Ronald Reagan in music

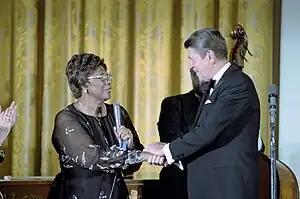
Singer Ella Fitzgerald with Ronald Reagan after her performance at the White House, October 1981

The appearance of Ronald Reagan in music includes mentions and depictions of the actor-turned-politician in songs, albums, music videos, and band names, particularly during his two terms as President of the United States. Reagan first appeared on a few album covers during his time as a Hollywood actor, well before his political career. During the 1960s, folk, rock, and satirical musicians criticized Reagan in his early years as Governor of California for his red-baiting and attacking of the Berkeley-based Free Speech Movement. In the 1980s, songs critiquing Reagan became more widespread and numerous once he ascended to national office and involved himself in the renewal of the Cold War, the nuclear arms race, social conservatism, right-wing evangelicalism, and his economic policies in relation to low-income people. While references to Reagan during his presidency appear in pop music, his presence in song lyrics and on album covers is often associated with the hardcore punk counter-culture of the 1980s.